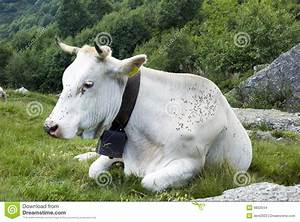
Label: mucca